Joseph Holt

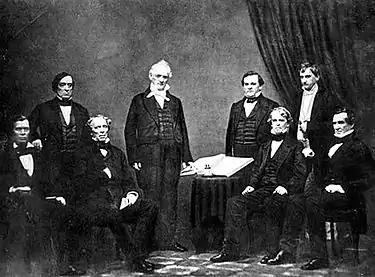
President Buchanan and his Cabinet, c. 1859 "(left to right:" Jacob Thompson, Lewis Cass, John B. Floyd, James Buchanan, Howell Cobb, Isaac Toucey, Joseph Holt and Jeremiah S. Black)

Following Mary's death, Holt remarried, to Margaret Wickliffe. In 1857, Holt was appointed Commissioner of Patents by President Buchanan and moved to Washington D.C. He served until 1859 when Buchanan appointed him Postmaster General. The Buchanan administration was shaken in December 1860 and January 1861, when the Confederacy was formed and many cabinet members resigned, but Holt was both against slavery and strongly for the Union. Supported by his close ally Attorney General Edwin M. Stanton, he was appointed Secretary of War upon the resignation of John B. Floyd of Virginia, who joined the Confederacy. Stanton and Holt convinced President Buchanan he had to speak out against secession as an illegal act. Buchanan did so, but he also thought he had no power whatsoever to stop the secession. When Lincoln took office, Holt returned to Kentucky and worked successfully to keep the state out of the Confederacy. Kentucky was virtually neutral until Confederate units invaded in September 1861, and the Unionist element took control.